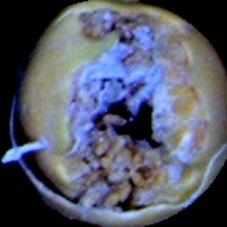
Label: Broken